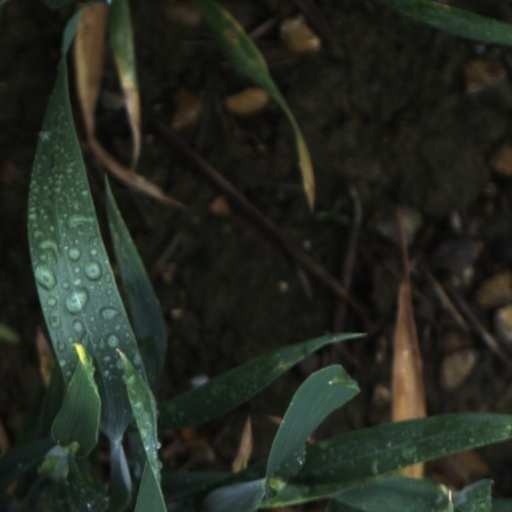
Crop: wheat